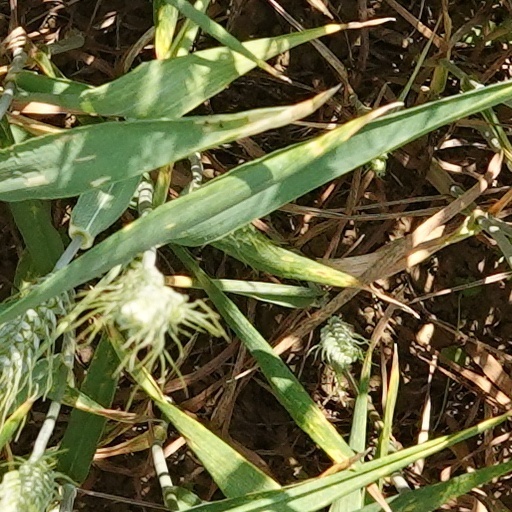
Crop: wheat